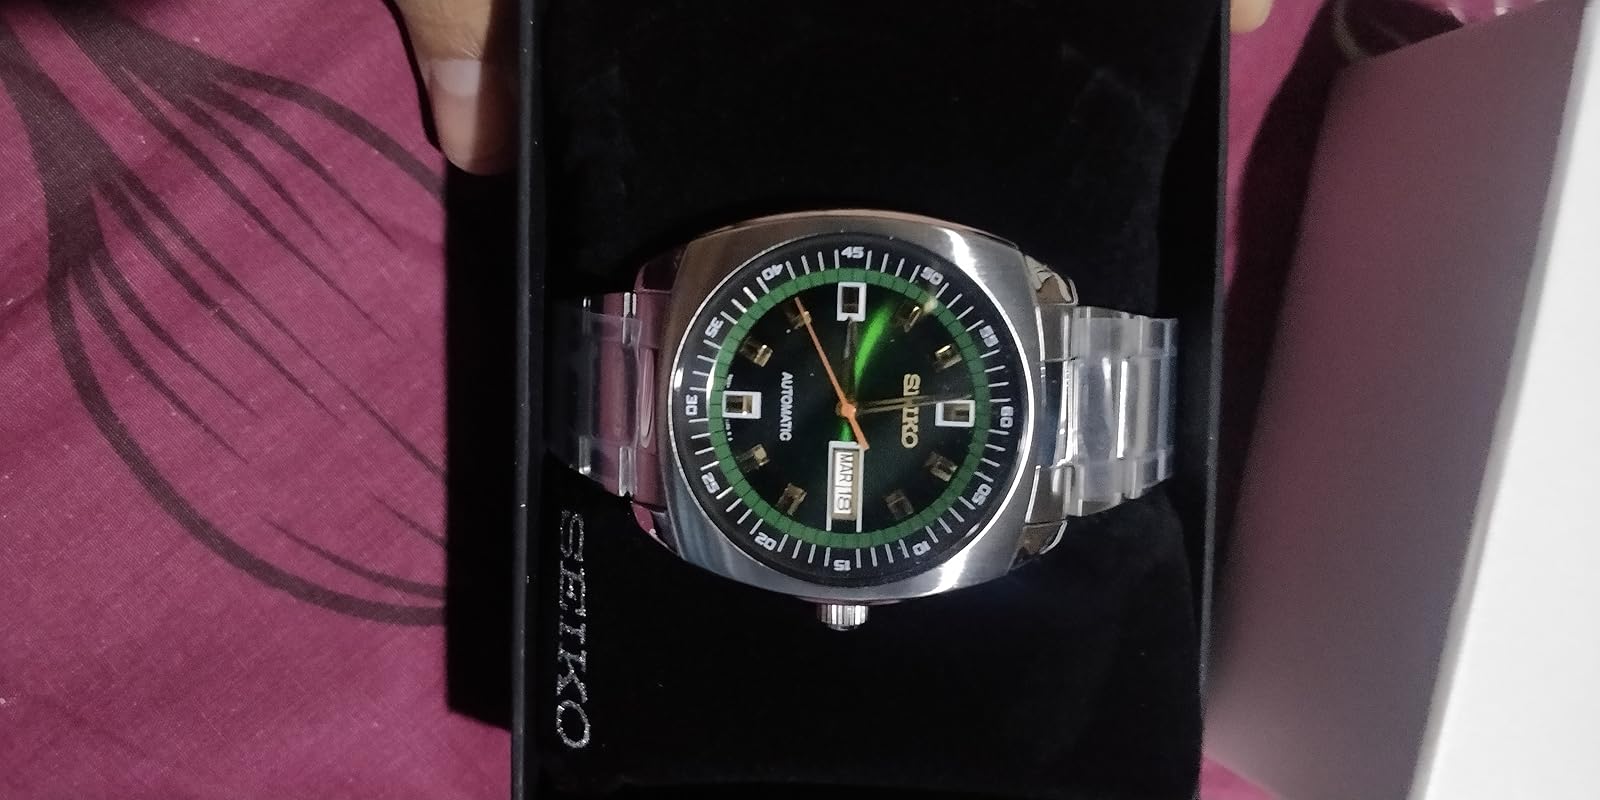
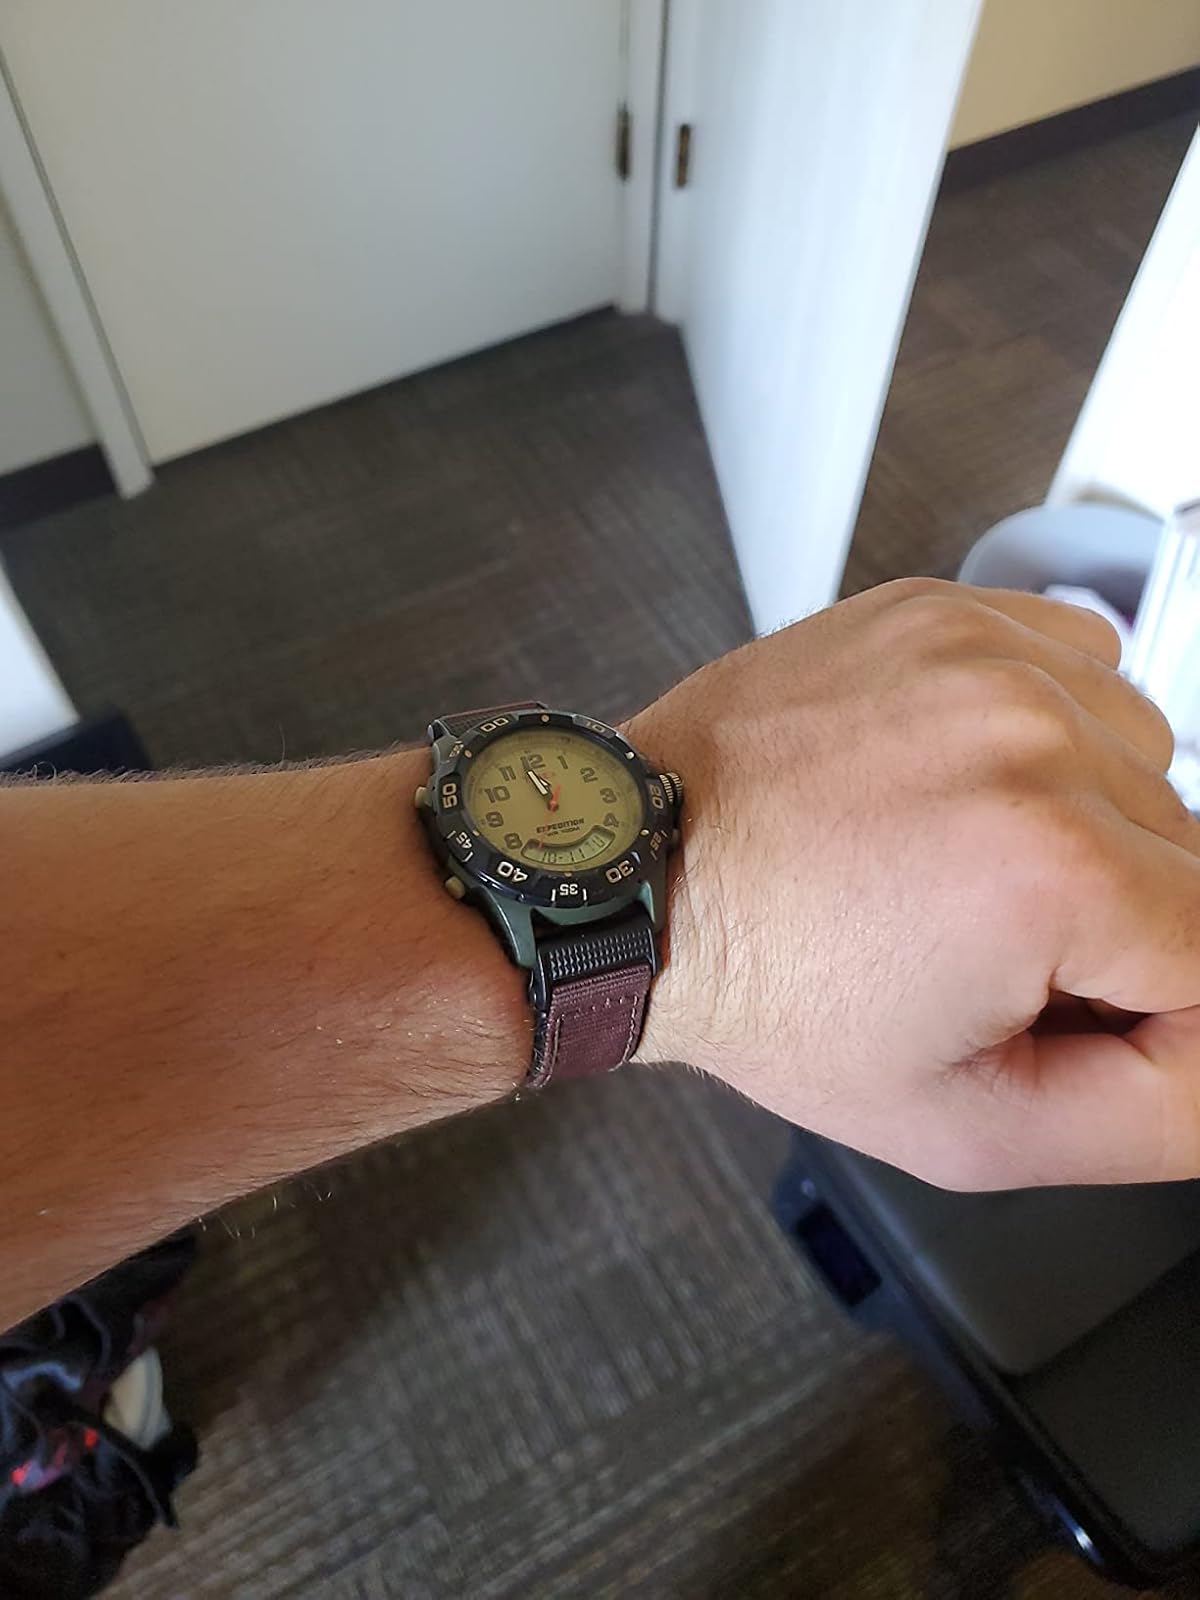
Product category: accessories_watch
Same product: no